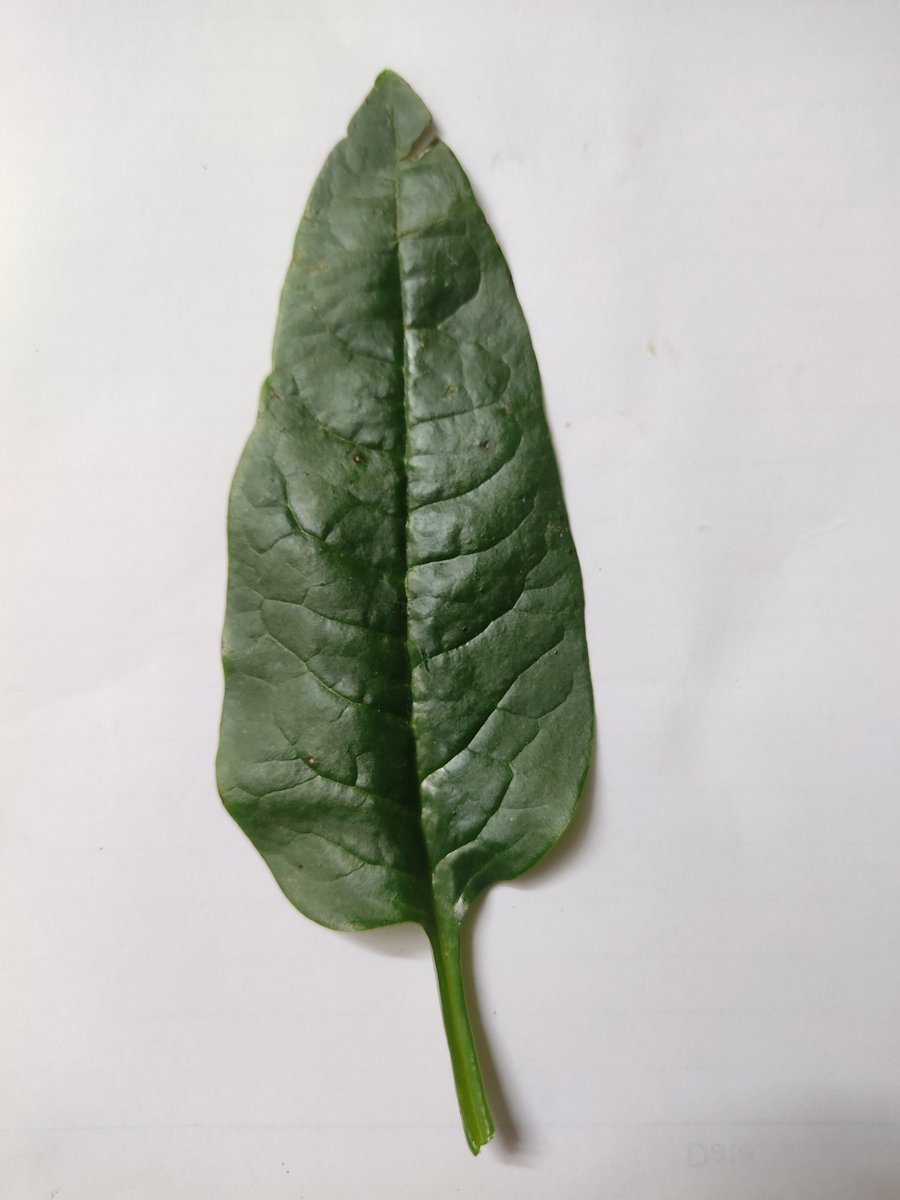
Label: Healthy-Leaf